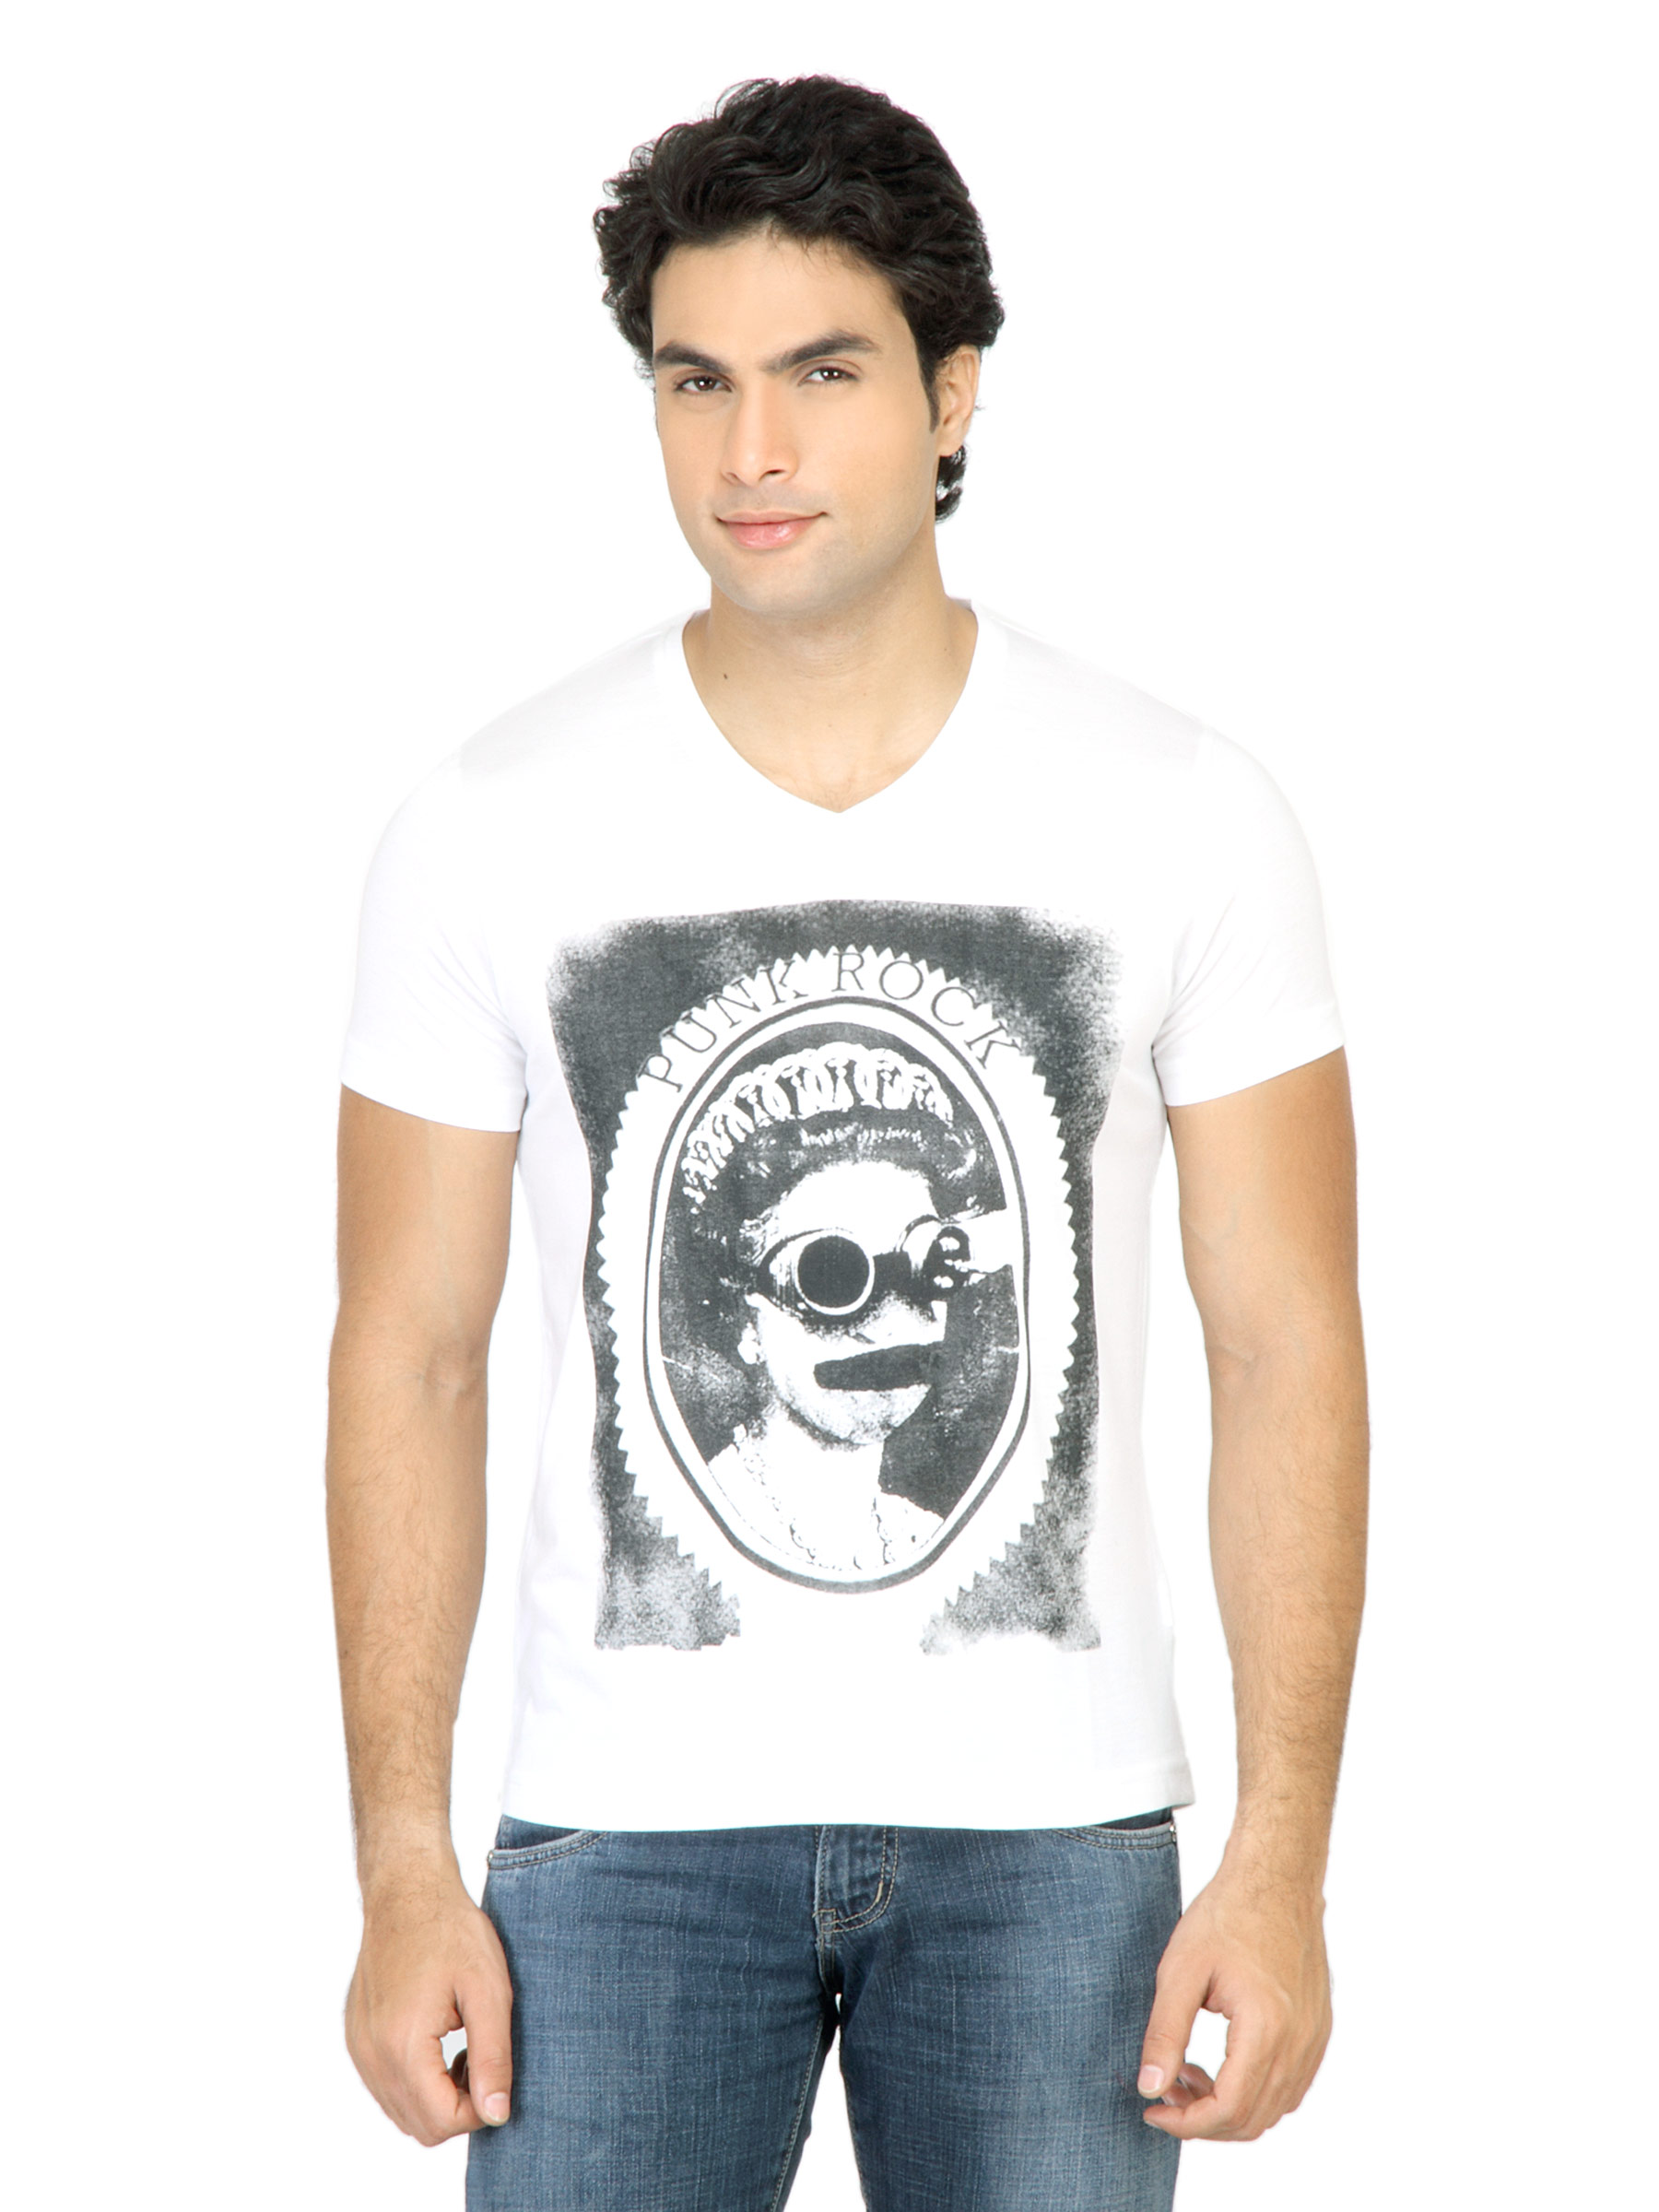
United Colors of Benetton Men Printed White TShirt
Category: Apparel / Topwear / Tshirts
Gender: Men
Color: White
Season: Summer 2011
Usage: Casual